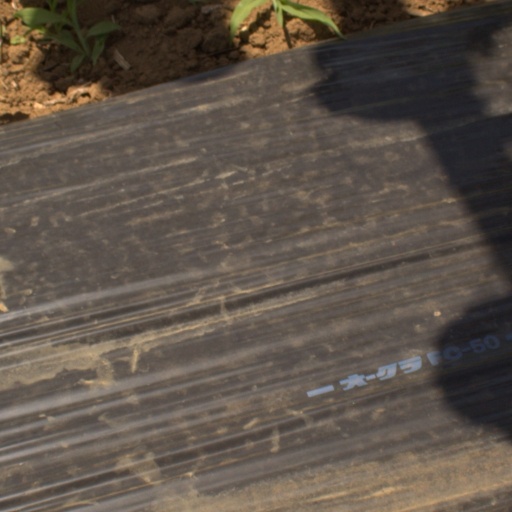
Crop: Jerusalem artichoke